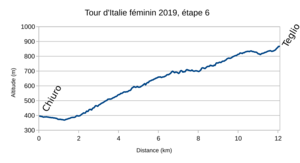
La 30ᵉ édition du Tour d'Italie féminin a lieu du 5 au 14 juillet 2019. La course fait partie de l'UCI World Tour féminin. L'intégralité de la course se déroule en Italie du Nord. Le départ est donné de Cassano Spinola tandis que l'arrivée est située à Udine.